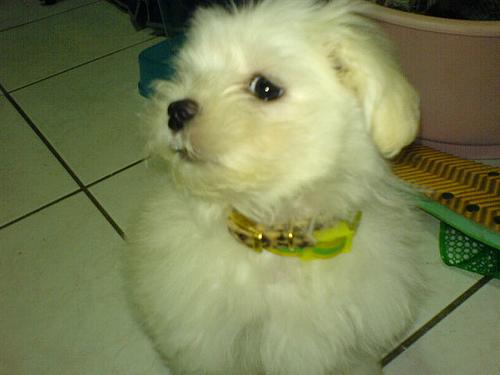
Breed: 249-n000101-Maltese_dog